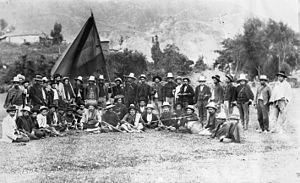
Combattants conservateurs avant la bataille de Palonegro, durant la Guerre des Mille Jours